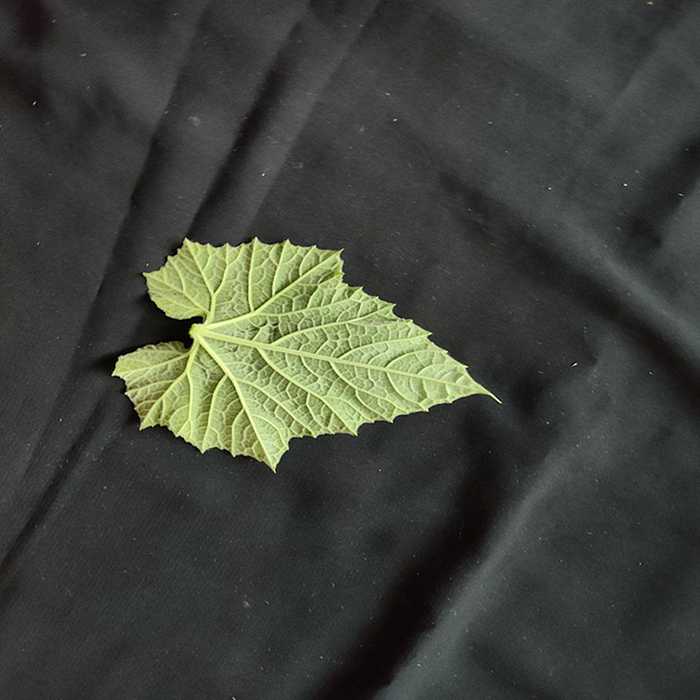
Plant: Bottle gourd
Label: Fresh leaf